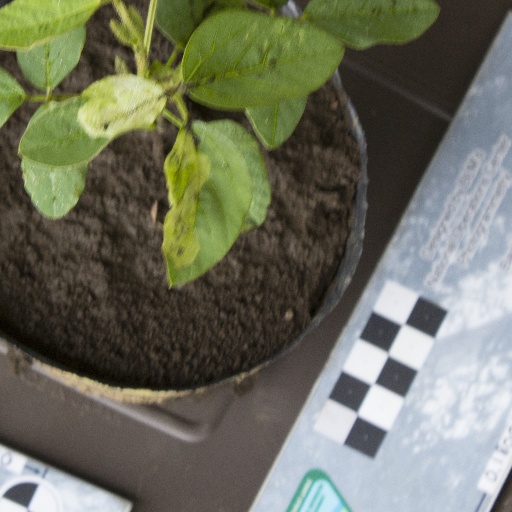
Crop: soybean